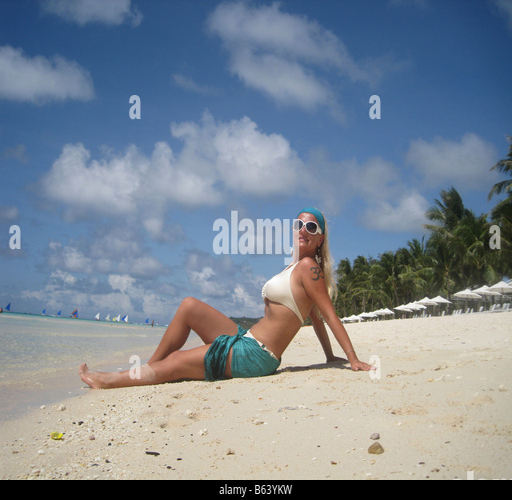
young woman on an exotic beach .